Harrisburg, Pennsylvania

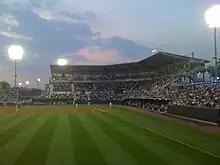
FNB Field

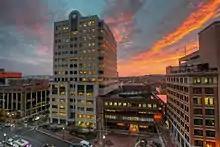
Harrisburg Market Square showing the Penn National Insurance Building (left) and Martin Luther King Jr. City Government Center (right)

Harrisburg is located at (40.269789, −76.875613) in South Central Pennsylvania, within a two-hour drive of the metro areas of Baltimore, Washington, D.C., Philadelphia and three-hour drive of New York City and Pittsburgh. According to the United States Census Bureau, the city has a total area of , of which is land and (29.11%) is water. Bodies of water include Paxton Creek, which empties into the Susquehanna River at Harrisburg, as well as Wildwood Lake and Italian Lake parks. In land area Harrisburg (proper) is also the third smallest of the United States capital cities.